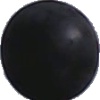
Label: blue_grape